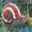
Label: snail